Solomon's Temple

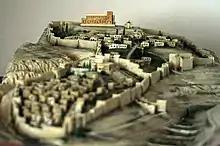
Modern-day reconstruction of Jerusalem during the reign of Solomon (10th century BCE) from Jerusalem Walls National Park. The temple stands on the original Mount Moriah, as it looked prior to its expansion by King Herod in the 1st century BCE

According to 1 Kings, the foundation of the Temple is laid in Ziv, the second month of the fourth year of Solomon's reign and construction is completed in Bul, the eighth month of Solomon's eleventh year, thus taking about seven years.